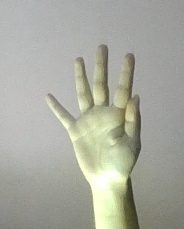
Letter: sheen